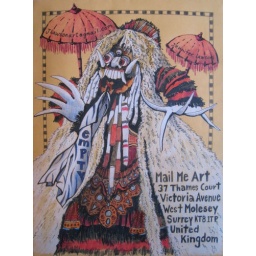
Colored pencil on an old envelope found in my office of Rangda the &amp;quot;evil black magic woman&amp;quot; of Balinese mythology.